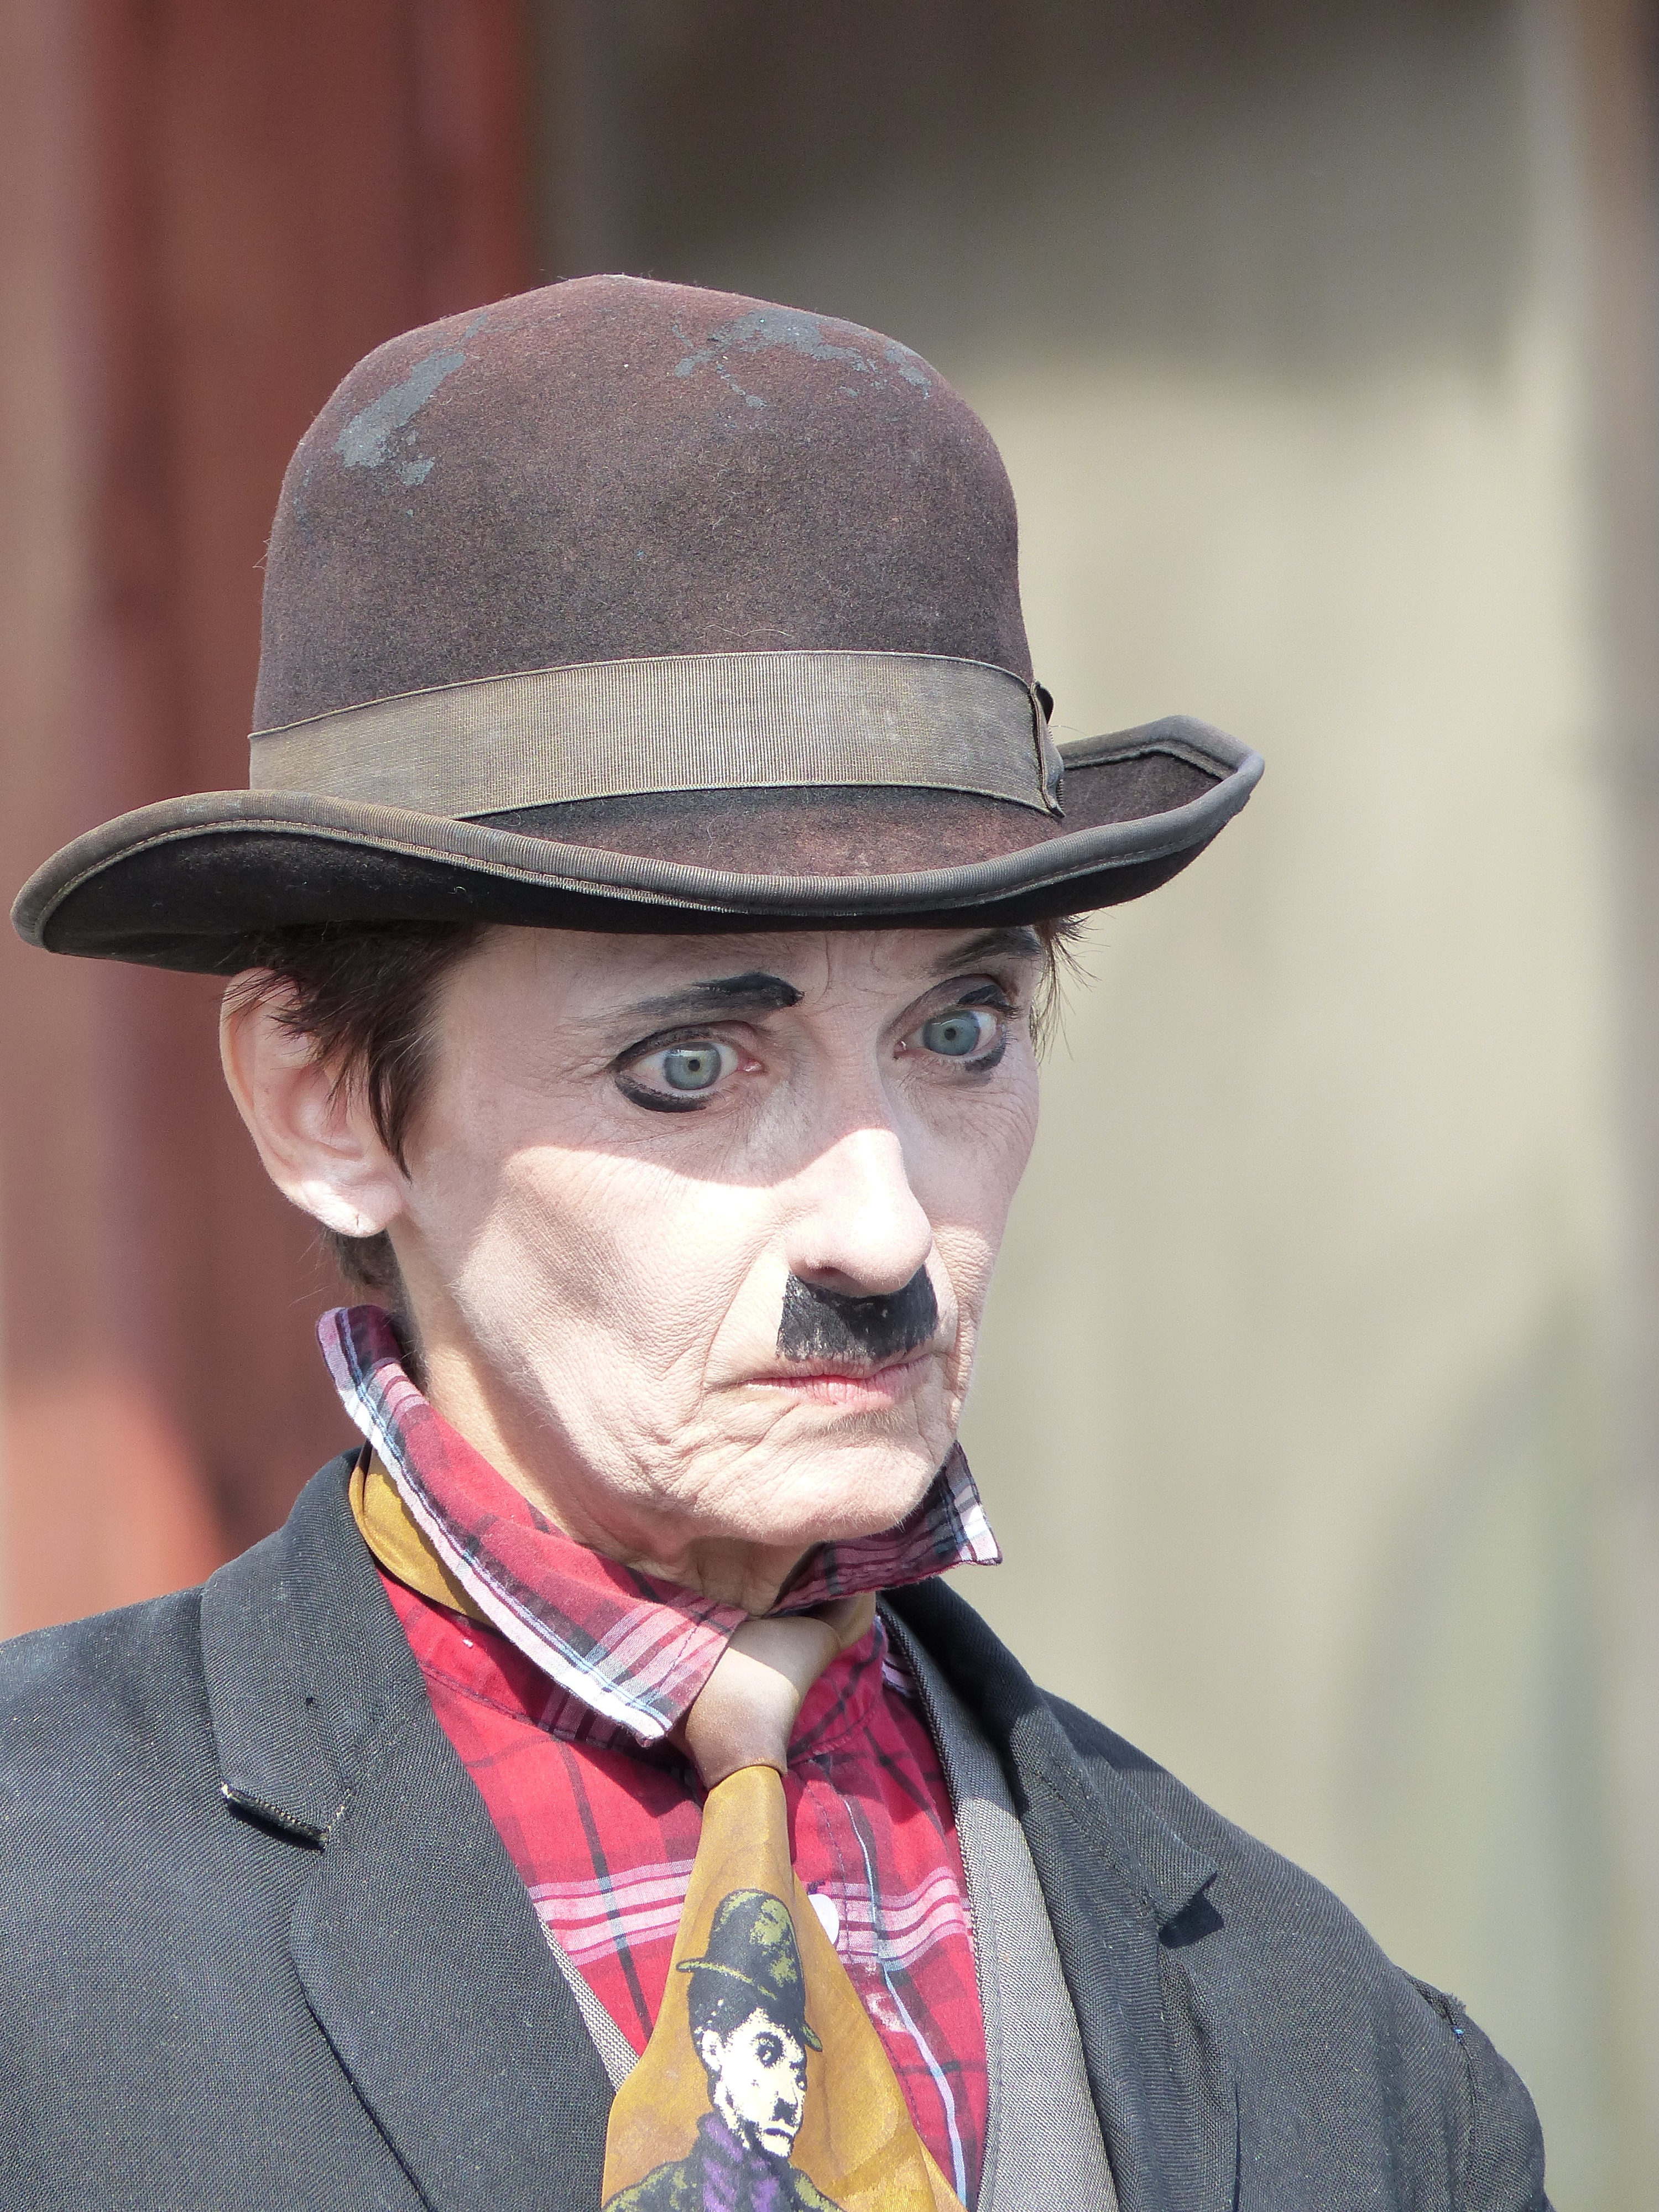
man, person, woman, hair, white, male, portrait, tie, human, hat, clothing, headgear, hairstyle, beard, sad, face, gentleman, performance, glasses, head, humor, expression, circus, costume, entertainment, fedora, copy, charlie chaplin, comedian, facial hair, fashion accessory